Filotex

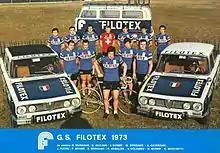
The Filotex team of 1973

Filotex was an Italian professional cycling team that existed from 1963 to 1980. The team's main sponsor from 1976 to 1980 was Italian food producer Sanson.